Alfonso Bonzo

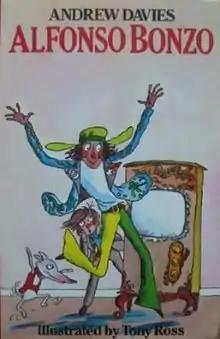
First edition (publ. Methuen)

Alfonso Bonzo is a 1986 British children's book by Andrew Davies. A television adaptation was broadcast on BBC 1 starring Alex Jennings as Alfonso Bonzo and Scott Riley as Billy Webb.